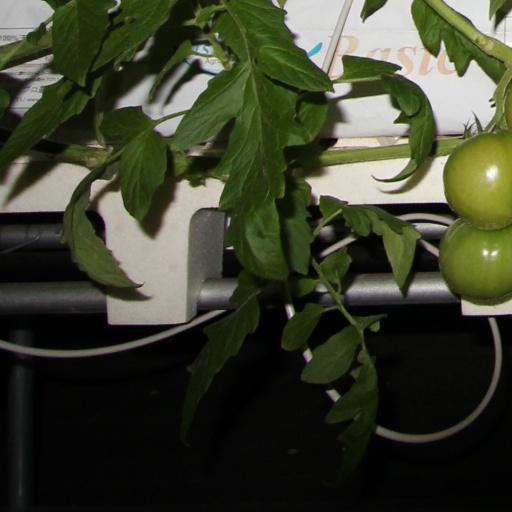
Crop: tomato